Dagupan

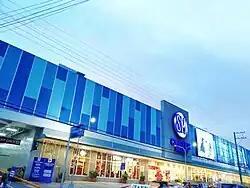
SM Center Dagupan along MH Del Pilar and Herrero Perez Streets

Dagupan is the economic center of Pangasinan. As a major regional hub, many people in Pangasinan and nearby provinces commute to the city during the day; this causes the city's daytime population to rise and cause traffic in parts of the city, especially the downtown area. The city is a vital financial center housing numerous banks, non-bank financial institutions, headquarters of corporations and offices of major government departments and agencies.